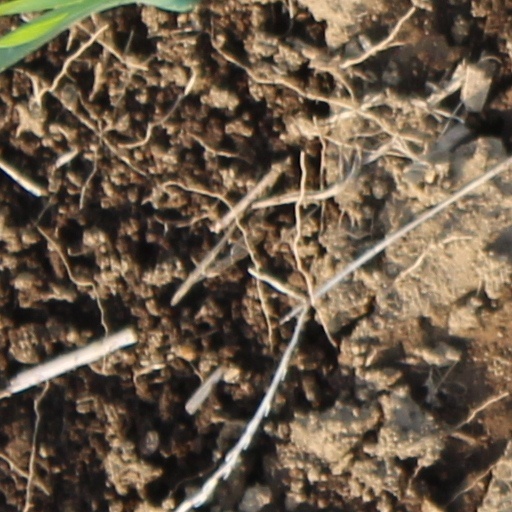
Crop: wheat